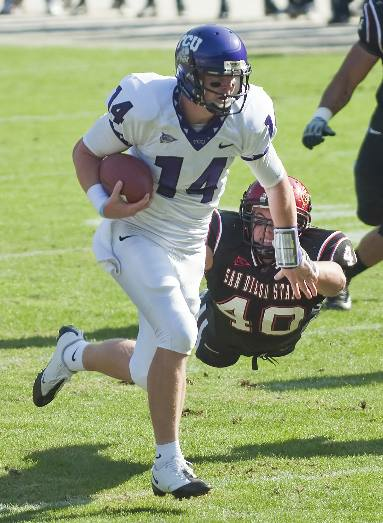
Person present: Yes